Militia Act of 1903

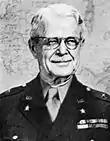
John M. Palmer, advocate of National Guard following World War I.

The Dick Act was amended several times. The Militia Act of 1908 removed the nine-month limit on federal service, giving the President the authority to set the length of federal service. The ban on National Guard units serving outside the United States was also dropped, though subsequently the United States Attorney General offered his opinion that ordering the National Guard to serve outside the United States was unconstitutional. In addition, the 1908 law stated that during a mobilization the National Guard had to be federalized before the Army could organize volunteer units. The 1908 law also included the creation of the Division of Militia Affairs as the Army agency responsible for overseeing federal training and administrative requirements for the National Guard.